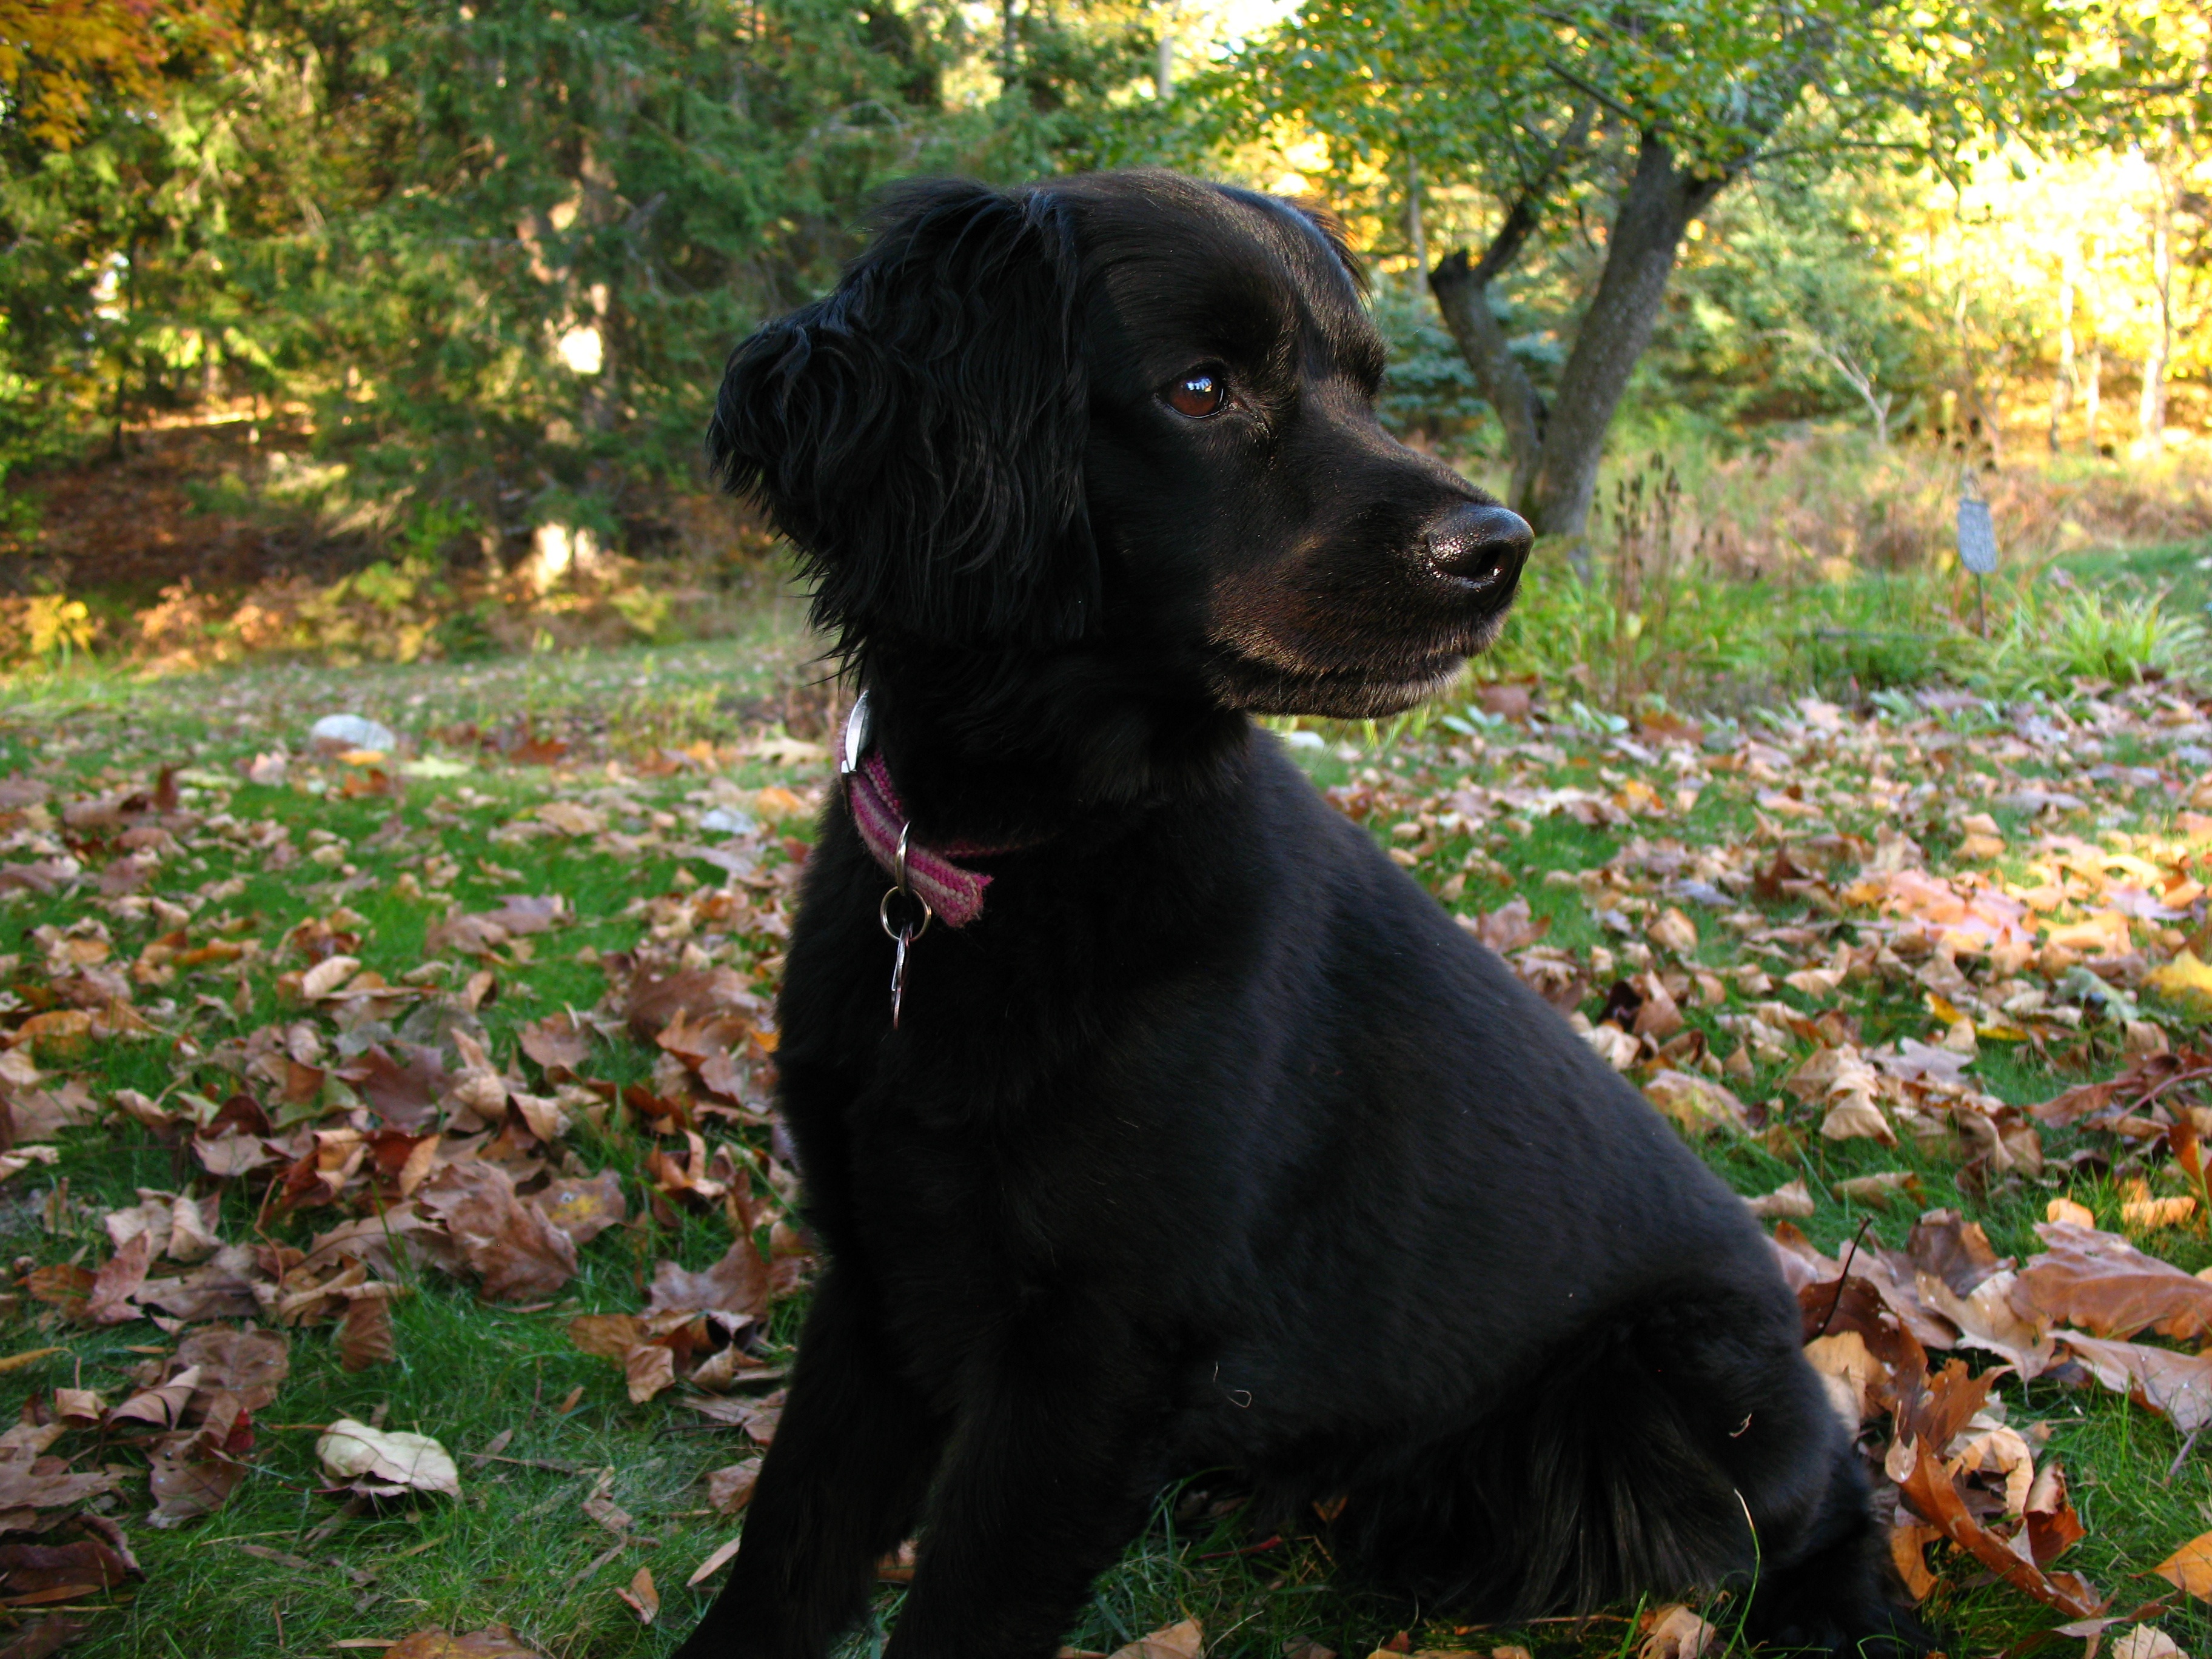
nature, outdoor, puppy, dog, animal, pet, portrait, young, autumn, mammal, black, happy, vertebrate, labrador retriever, adorable, dog breed, retriever, patterdale terrier, dog like mammal, boykin spaniel